Mariano Moreno

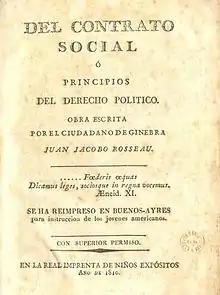
Jean-Jacques Rousseau's "The Social Contract", translated into Spanish by Mariano Moreno

He also studied philosophical texts of the Spanish Enlightenment under the tutelage of the priest Terrazas and aspired to implement the new ideas in his country. He wrote a thesis with strong criticism of the native slavery at the mines of Potosí, influenced by the Spanish jurist Juan de Solorzano Pereira, the foremost publisher of Indian Law, and Victoria Villalva, fiscal of the Audiencia of Charcas and defender of the indigenous cause.